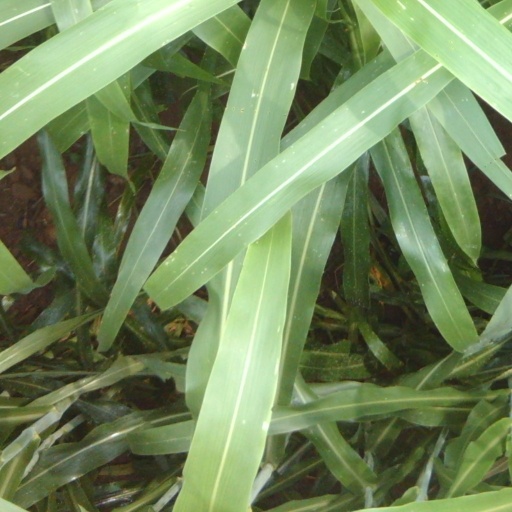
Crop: sorghum